Alex Shelley

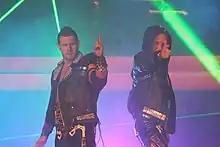
Shelley (left) and Sabin in July 2010

After Slammiversary Shelley and Sabin went inactive, barely making television appearances. In making a comeback on the July 30 "Impact!" they could be seen in the crowd holding signs that read, "Conspiracy Victims" and "Yes, We Still Work Here". On August 6 the duo interrupted Daniels' backstage interview before his match with World Elite leader Eric Young and agreed to accompany him to the ring in order to get some TV time. Later that night, after being attacked by Sheik Abdul Bashir and Kiyoshi of World Elite, Shelley and Sabin aligned themselves with Daniels and other fan favorites in a brawl with the alliance of World Elite and Main Event Mafia, which made them fan favorites again. During September Shelley and Sabin began appearing as occasional commentators alongside Mike Tenay and Taz on "Impact!" broadcasts. In late 2009, Shelley and Sabin gained two shots at the TNA World Tag Team Championship, but were both times defeated by the Champions British Invasion (Doug Williams and Brutus Magnus), first at Turning Point in a three–way match, which also included Beer Money, Inc. (Robert Roode and James Storm) and then in a regular tag team match at Final Resolution. At Destination X Shelley and Sabin defeated Generation Me (Jeremy Buck and Max Buck) in an Ultimate X match to earn another shot at the TNA World Tag Team Championship. Shelley and Sabin received their title shot on the April 12 "Impact!", but were defeated by World Tag Team Champion Matt Morgan and Amazing Red, who replaced the injured Hernandez in the match.